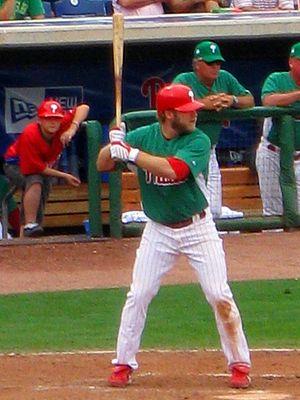
Eric Kevin Bruntlett est un joueur américain de baseball. Il évolue dans les Ligues majeures pour les Nationals de Washington.